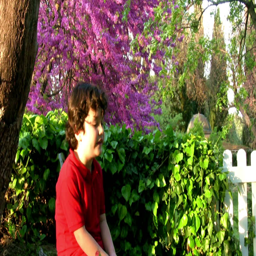
child singing a song at the garden